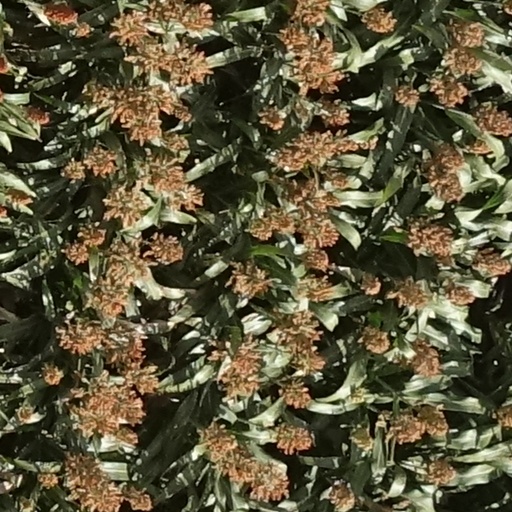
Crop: sorghum